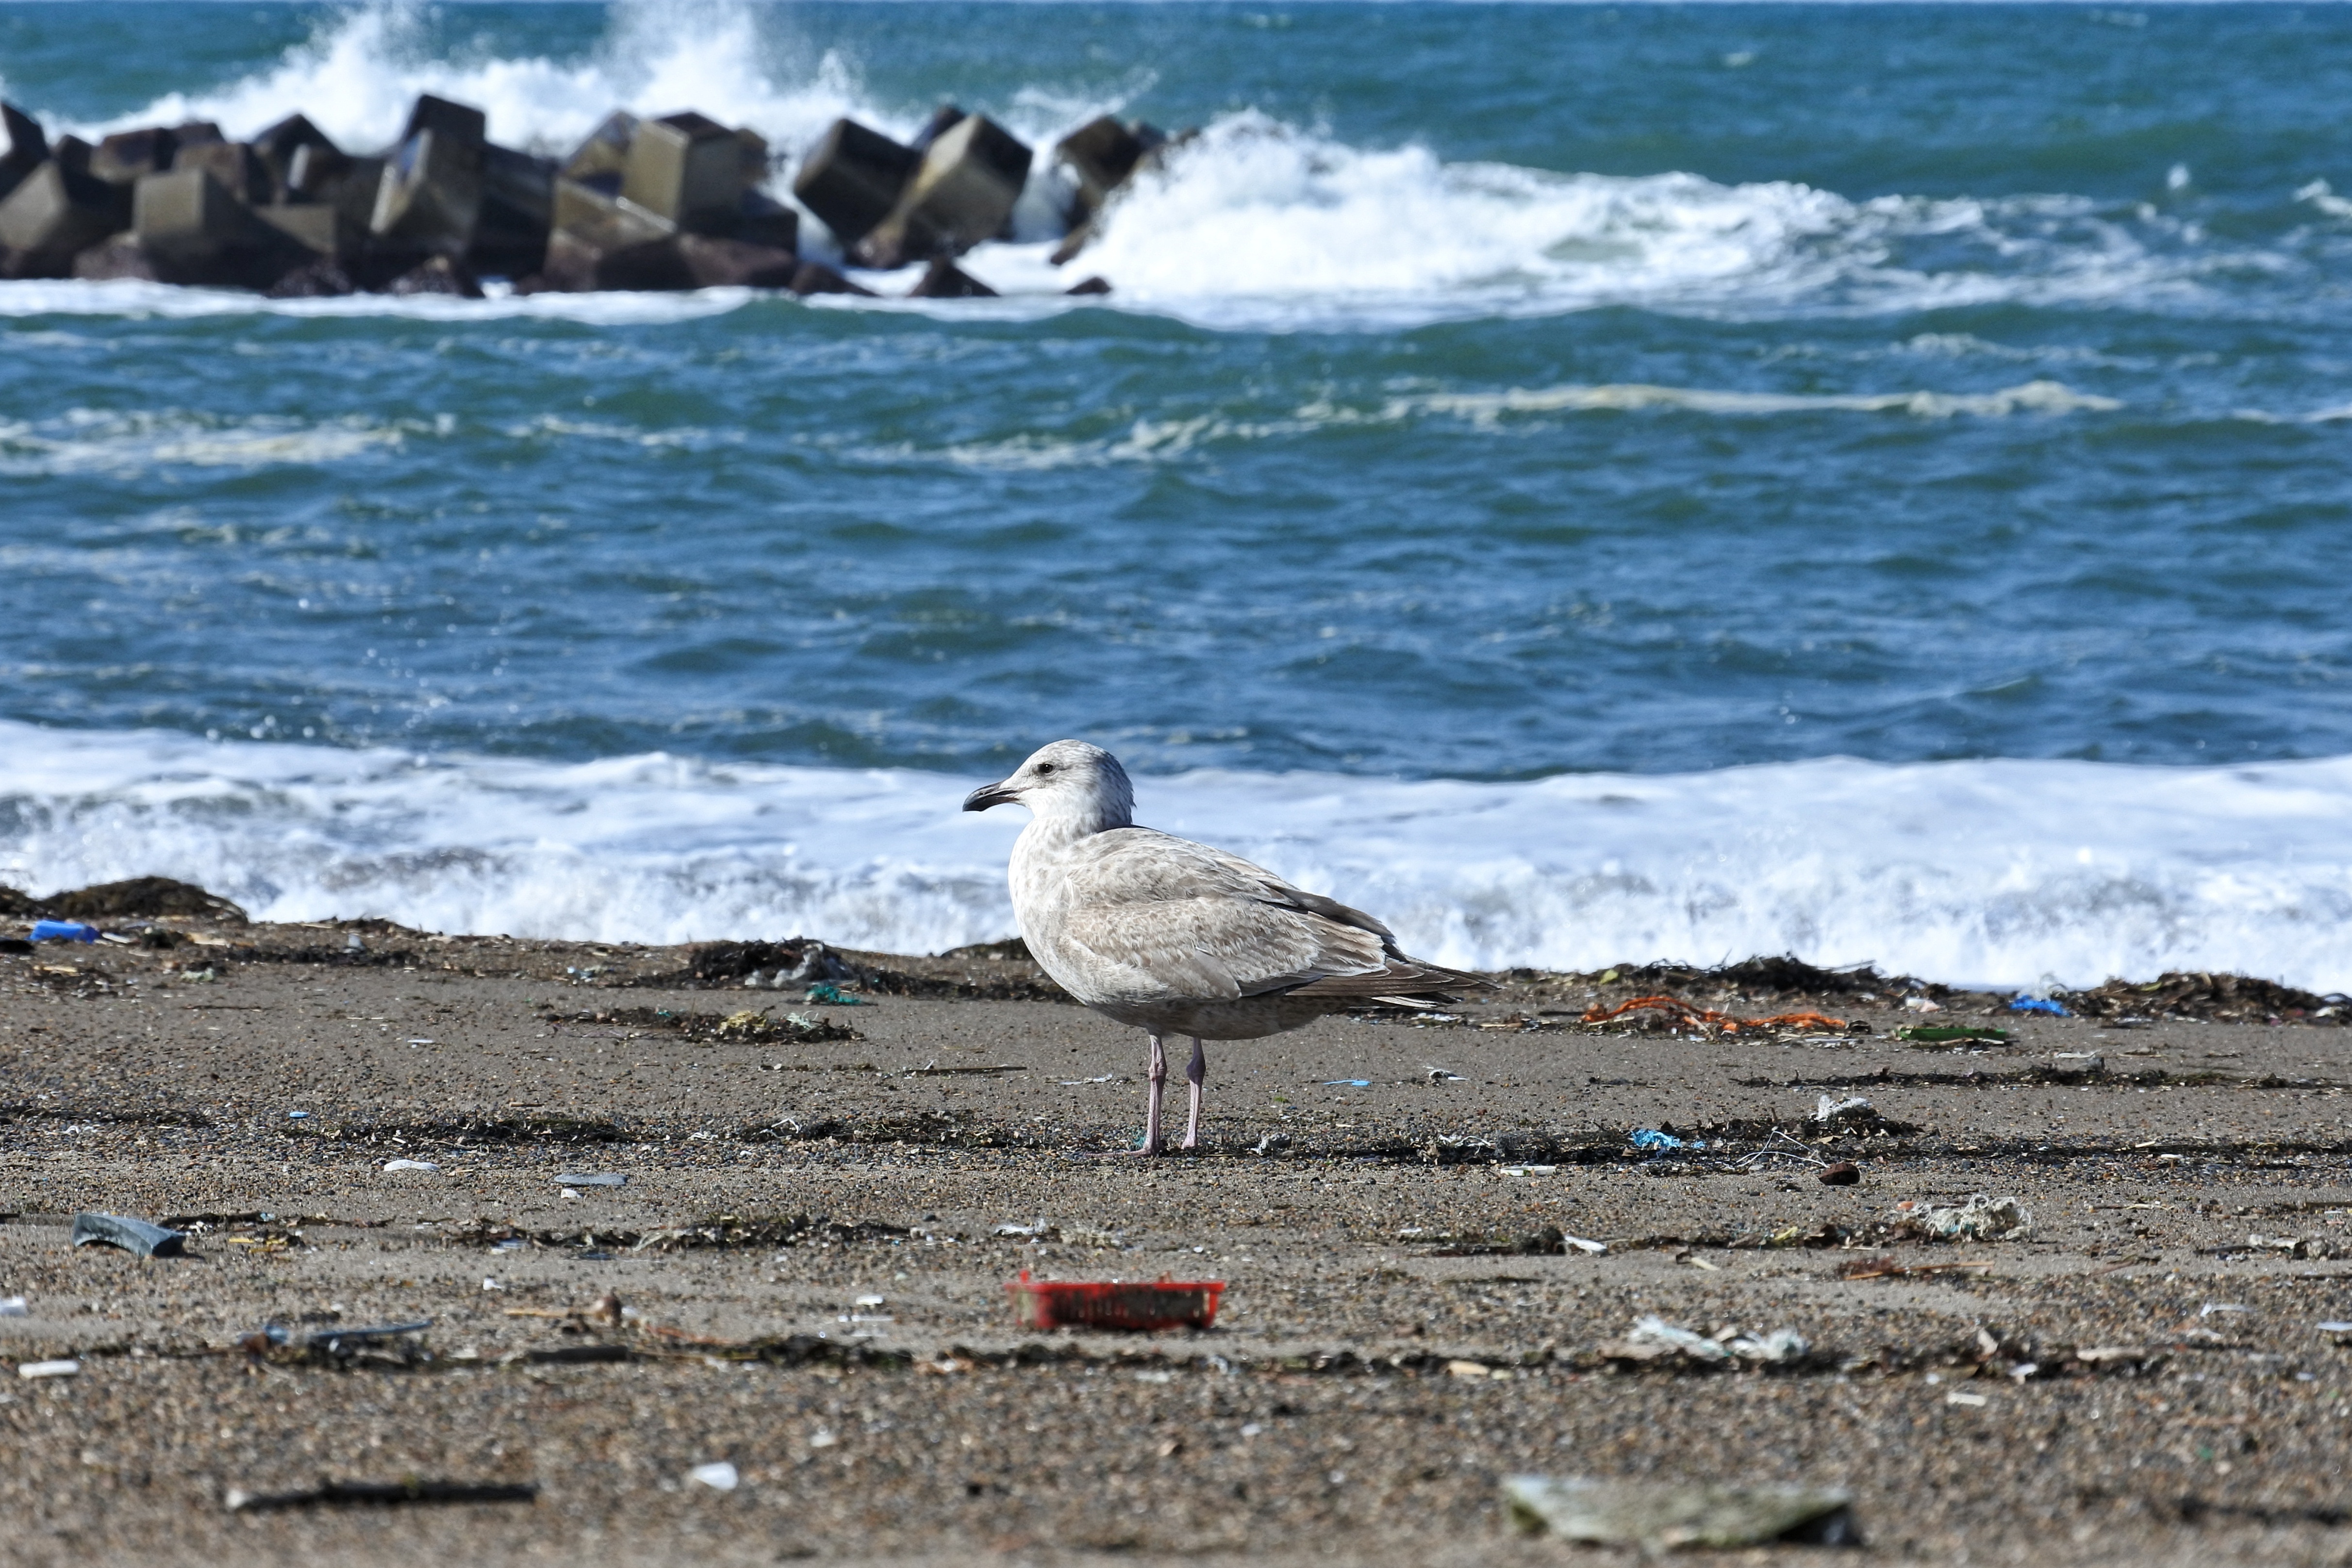
beach, sea, coast, sand, ocean, bird, shore, wave, animal, seabird, seagull, gull, natural, body of water, wild animal, sea gull, charadriiformes, wind wave